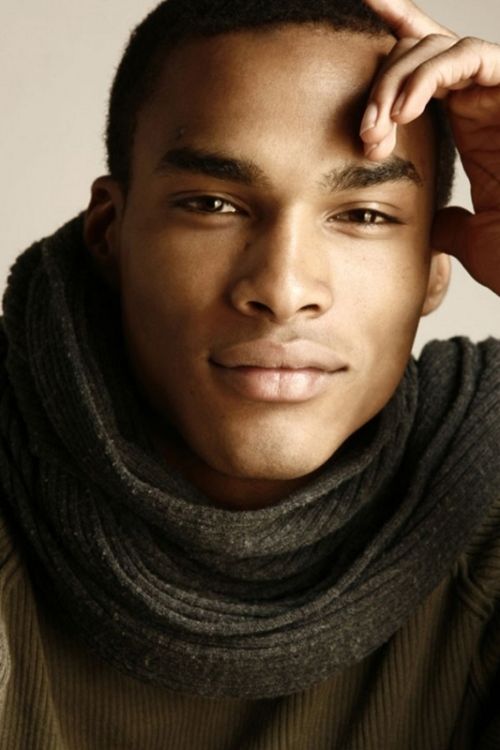
Gender: men